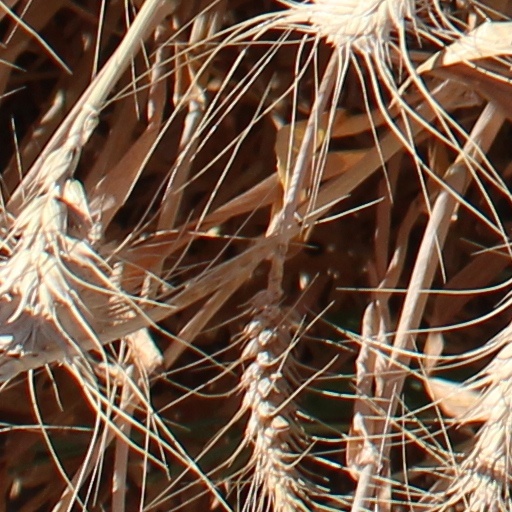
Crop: wheat